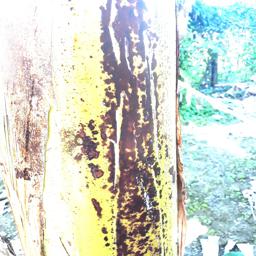
Label: PSEUDOSTEM WEEVIL